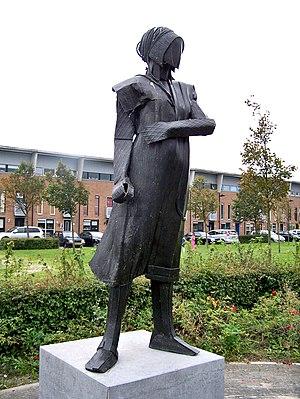
Reina Prinsen Geerligs est une écrivaine et résistante néerlandaise.